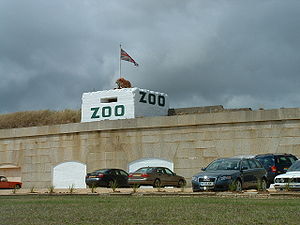
Isle of Wight Zoo
Indgangen til Isle of Wight Zoo
Isle of Wight Zoo, tidligere kendt som Isle of Wight Tiger and Lemur Sanctuary, er en zoologisk have, der har til huse i et fort, på Sandowns kystlinie. Denne er i øjeblikket hjemsted for den største bestand af tigre i Storbritannien.